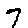
Label: 7